Racism against African Americans

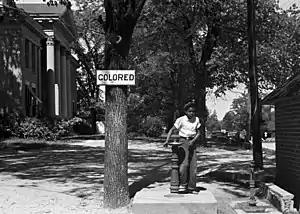
A Black youth at a segregated ("colored") drinking fountain in Halifax, North Carolina, in 1938

This era is sometimes referred to as the nadir of American race relations because racism, segregation, racial discrimination, and expressions of White supremacy all increased. So did anti-Black violence, including race riots such as the Atlanta race riot of 1906, the Elaine massacre of 1919, the Tulsa race massacre of 1921, and the Rosewood massacre of 1923. The Atlanta riot was characterized as a "racial massacre of negroes" by the French newspaper "Le Petit Journal". The Charleston "News and Courier" wrote in response to the Atlanta riots: "Separation of the races is the only radical solution of the negro problem in this country. There is nothing new about it. It was the Almighty who established the bounds of the habitation of the races. The negroes were brought here by compulsion; they should be induced to leave here by persuasion."